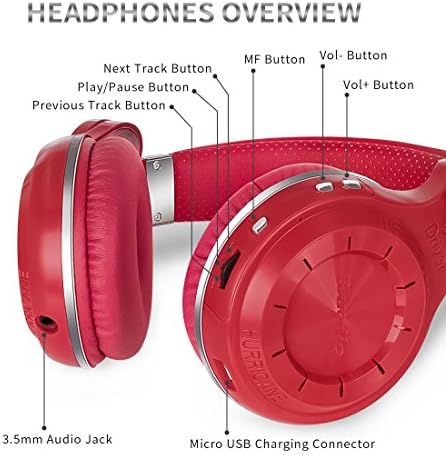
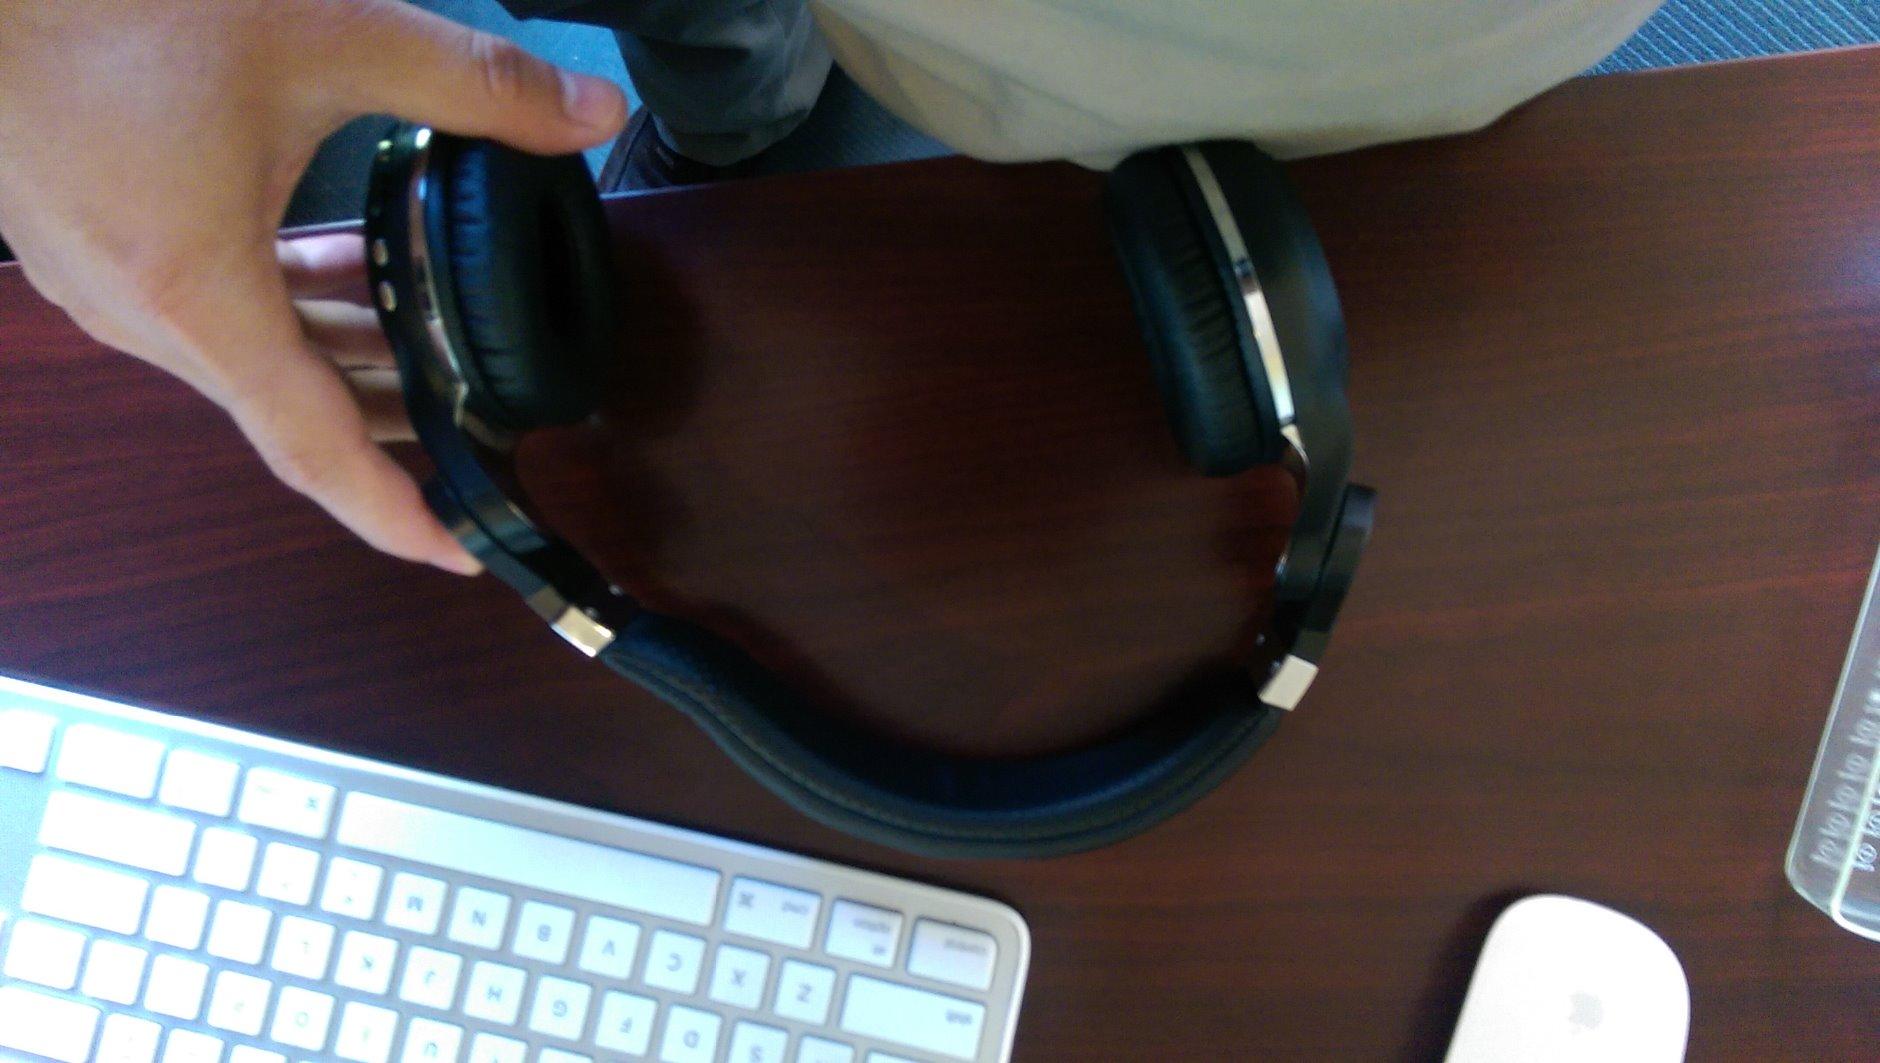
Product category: headphones
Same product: no